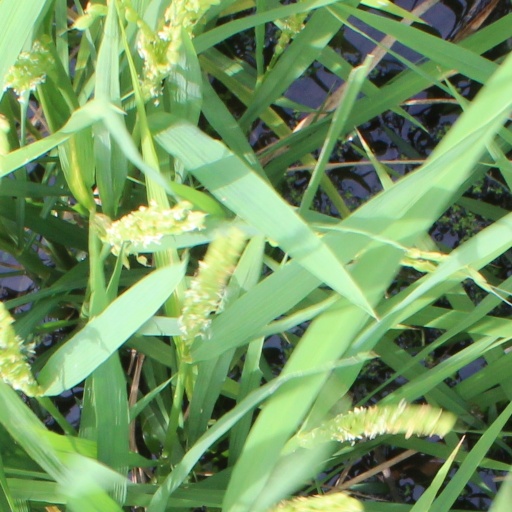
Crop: rice